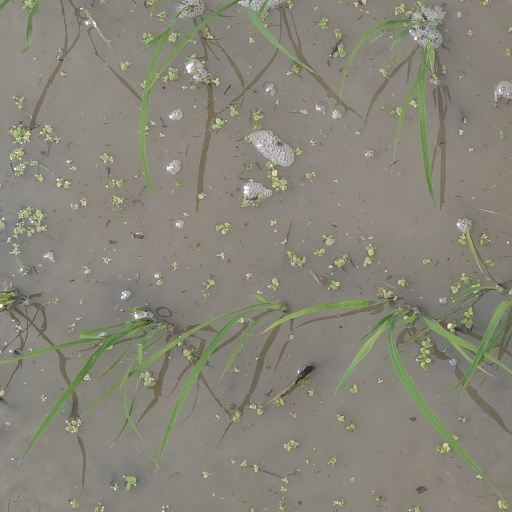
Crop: rice